Grandy Glaze

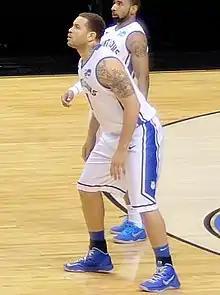
Glaze (front) with Saint Louis at the 2013 NCAA tournament

Glaze played in all 34 games as a junior while making 6 starts for the Billikens. In the team's opener, Glaze scored 16 points on 7 of 7 shooting and grabbed 10 rebounds while the Billikens defeated Southeast Missouri State 87–64. Glaze followed up this career game with another notable performance against Southern Illinois Edwardsville where he scored 9 points, tallied 14 rebounds, and dished out an assist. After these two career games, Glaze continued to play well and had another strong performance with 14 points in a 67–65 win over Valparaiso on December 7. Glaze logged few minutes during conference play. The Billikens, however, went on a winning streak which eventually placed them in the AP Poll as high as #10. St. Louis ended up being a 5 seed in the NCAA Tournament, where the Billikens won in one of the greatest comebacks in NCAA Tournament history against North Carolina State, rallying from 14 down to win in OT. He averaged 3.8 points and 4.5 rebounds as a junior in 12.9 minutes per game. Even though his numbers weren't impressive, Glaze specialized in activities that did not show up on box scores such as setting screens, boxing out on rebounds, and playing strong defense.